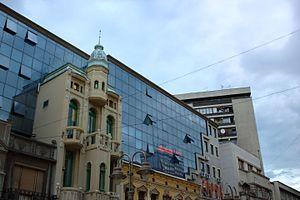
Les monuments culturels protégés constituent une catégorie de monuments de Serbie inscrits sur une liste de monuments bénéficiant de la protection de l'État. Il s'agit d'une troisième catégorie de monuments protégés classés, par leur importance, après les monuments culturels d'importance exceptionnelle et les monuments culturels de grande importance.
Le bâtiment situé 22 rue Obrenovićeva à Niš se trouve à Niš, dans la municipalité de Medijana et dans le district de Nišava, en Serbie. Il est inscrit sur la liste des monuments culturels protégés de la République de Serbie.
Cet article recense les monuments culturels du district de Nišava en Serbie.